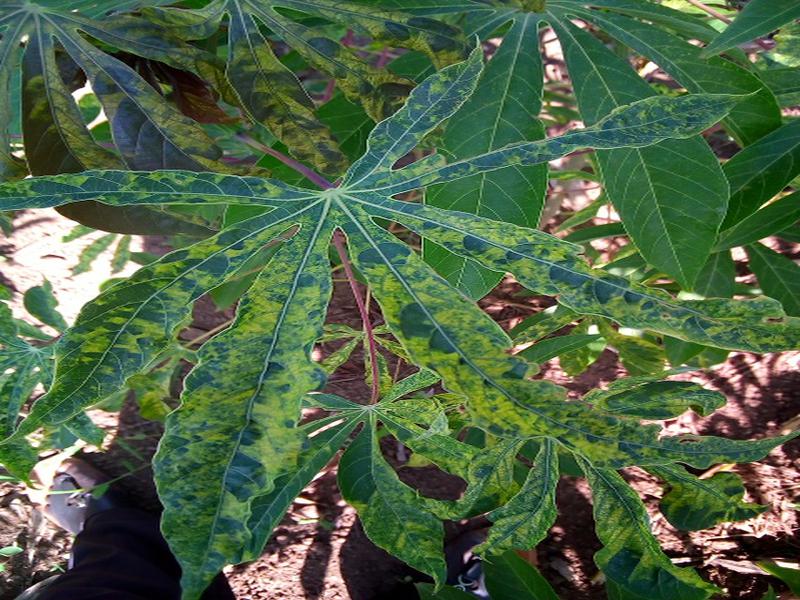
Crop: cassava
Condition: mosaic_disease